Answer in natural language. Considering the relative positions, where is round glass top chrome side table (highlighted by a red box) with respect to gray chair with metal handles (highlighted by a green box)? Choose between the following options: left or right
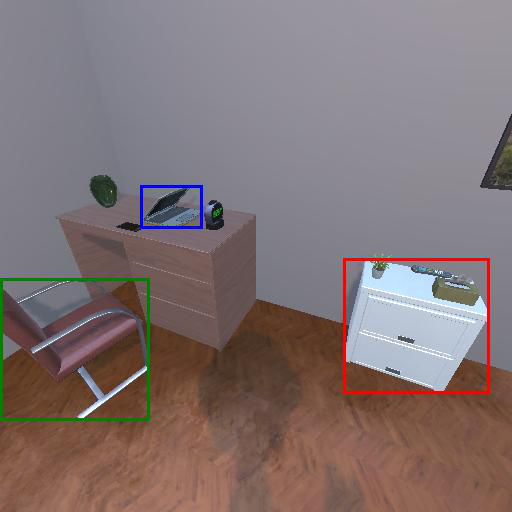
<answer>right</answer>